Valchava

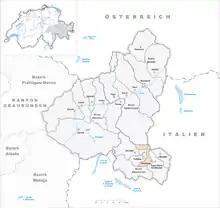
Valchava before the merger

Valchava is a village in the Val Müstair ("Müstair valley") of the canton of Graubünden (Grisons), Switzerland. It was an independent municipality in the district of Inn until on 1 January 2009 Valchava merged with Fuldera, Lü, Müstair, Santa Maria Val Müstair and Tschierv to form Val Müstair.